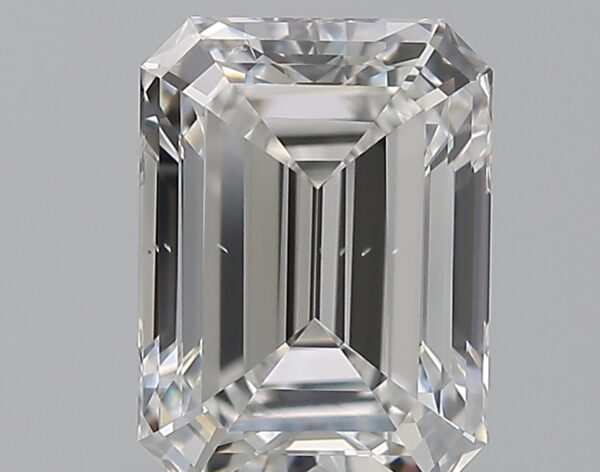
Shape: emerald
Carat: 0.9
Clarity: VS2
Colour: F
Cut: EX
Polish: EX
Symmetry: VG
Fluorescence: N
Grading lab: GIA
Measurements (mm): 6.52 x 4.8 x 3.11